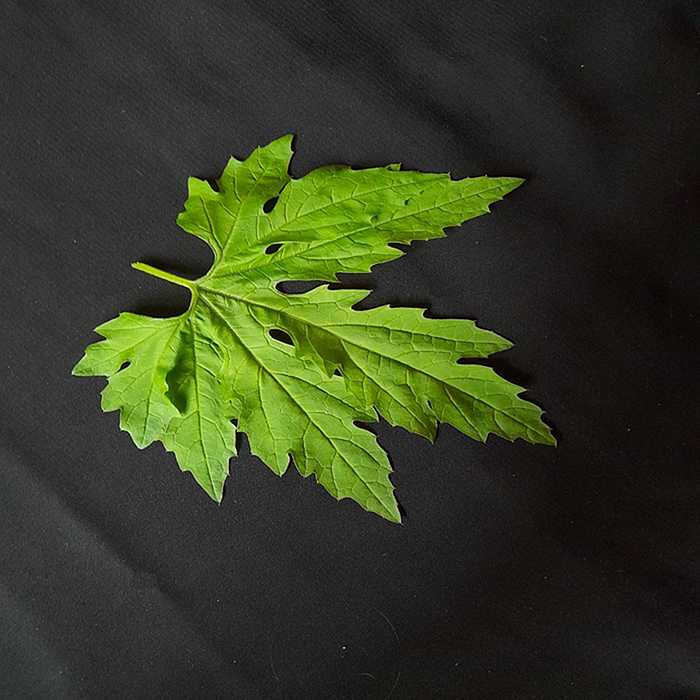
Plant: Bitter Gourd
Label: Fresh leaf